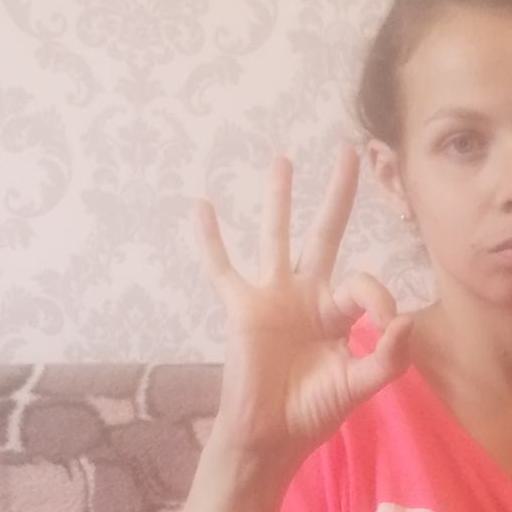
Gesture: ok